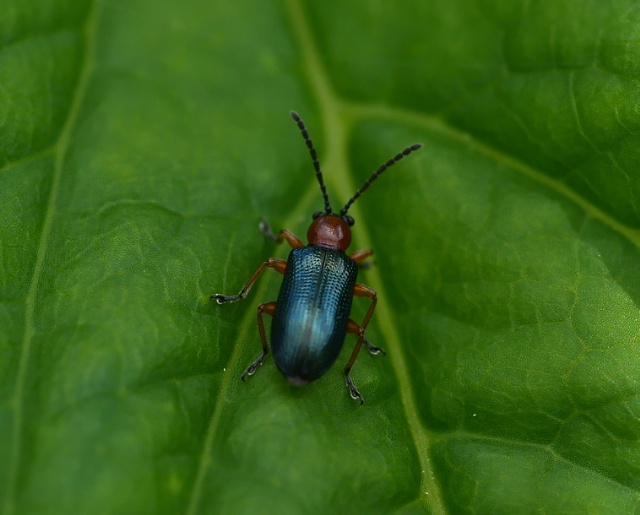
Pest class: cereal_leaf_beetle